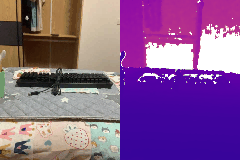
Label: keyboard